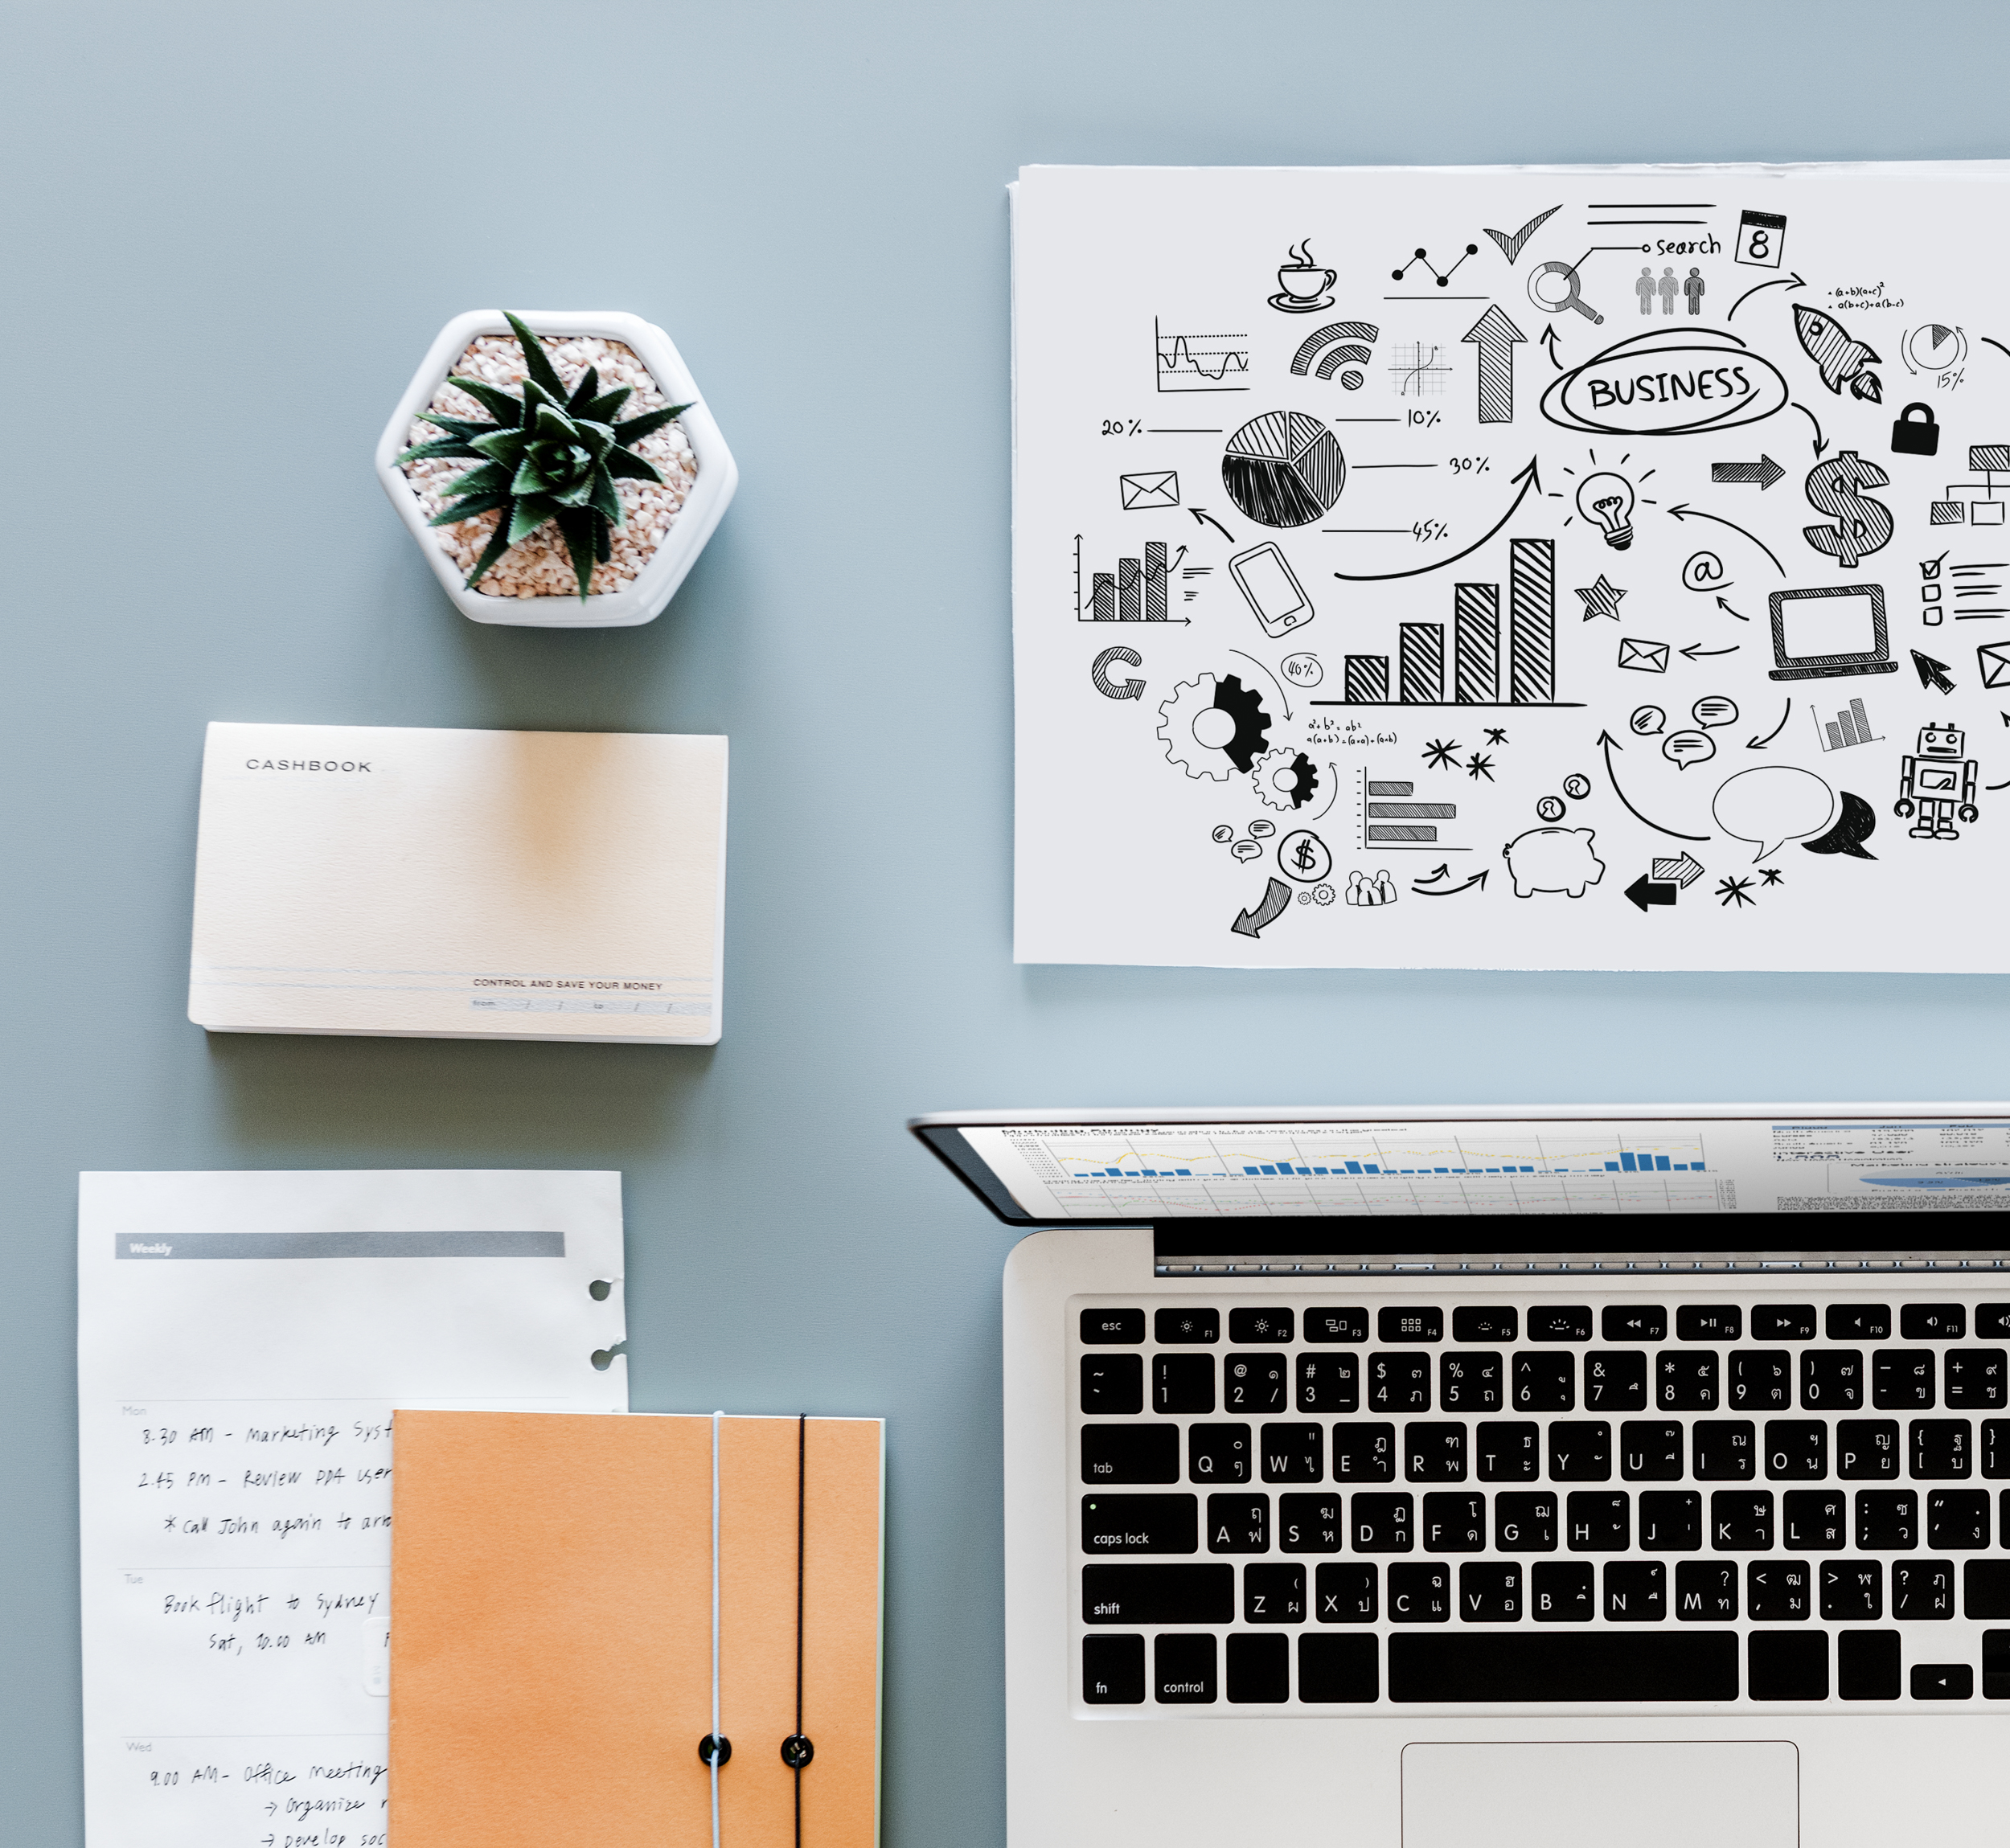
wall, font, graphic design, room, design, illustration, desk, drawing, furniture, laptop, plant, wall sticker, pattern, interior design, office equipment, paper